Goddess of Mercy Temple

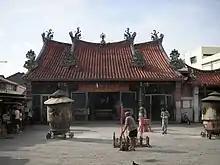

The Goddess of Mercy Temple, also known as Kuan Im Teng or Kong Hock Keong, is a Mahayana Buddhist temple within George Town in the Malaysian state of Penang. Located at Pitt Street, it was built in 1728, making it the oldest Buddhist temple in the state.